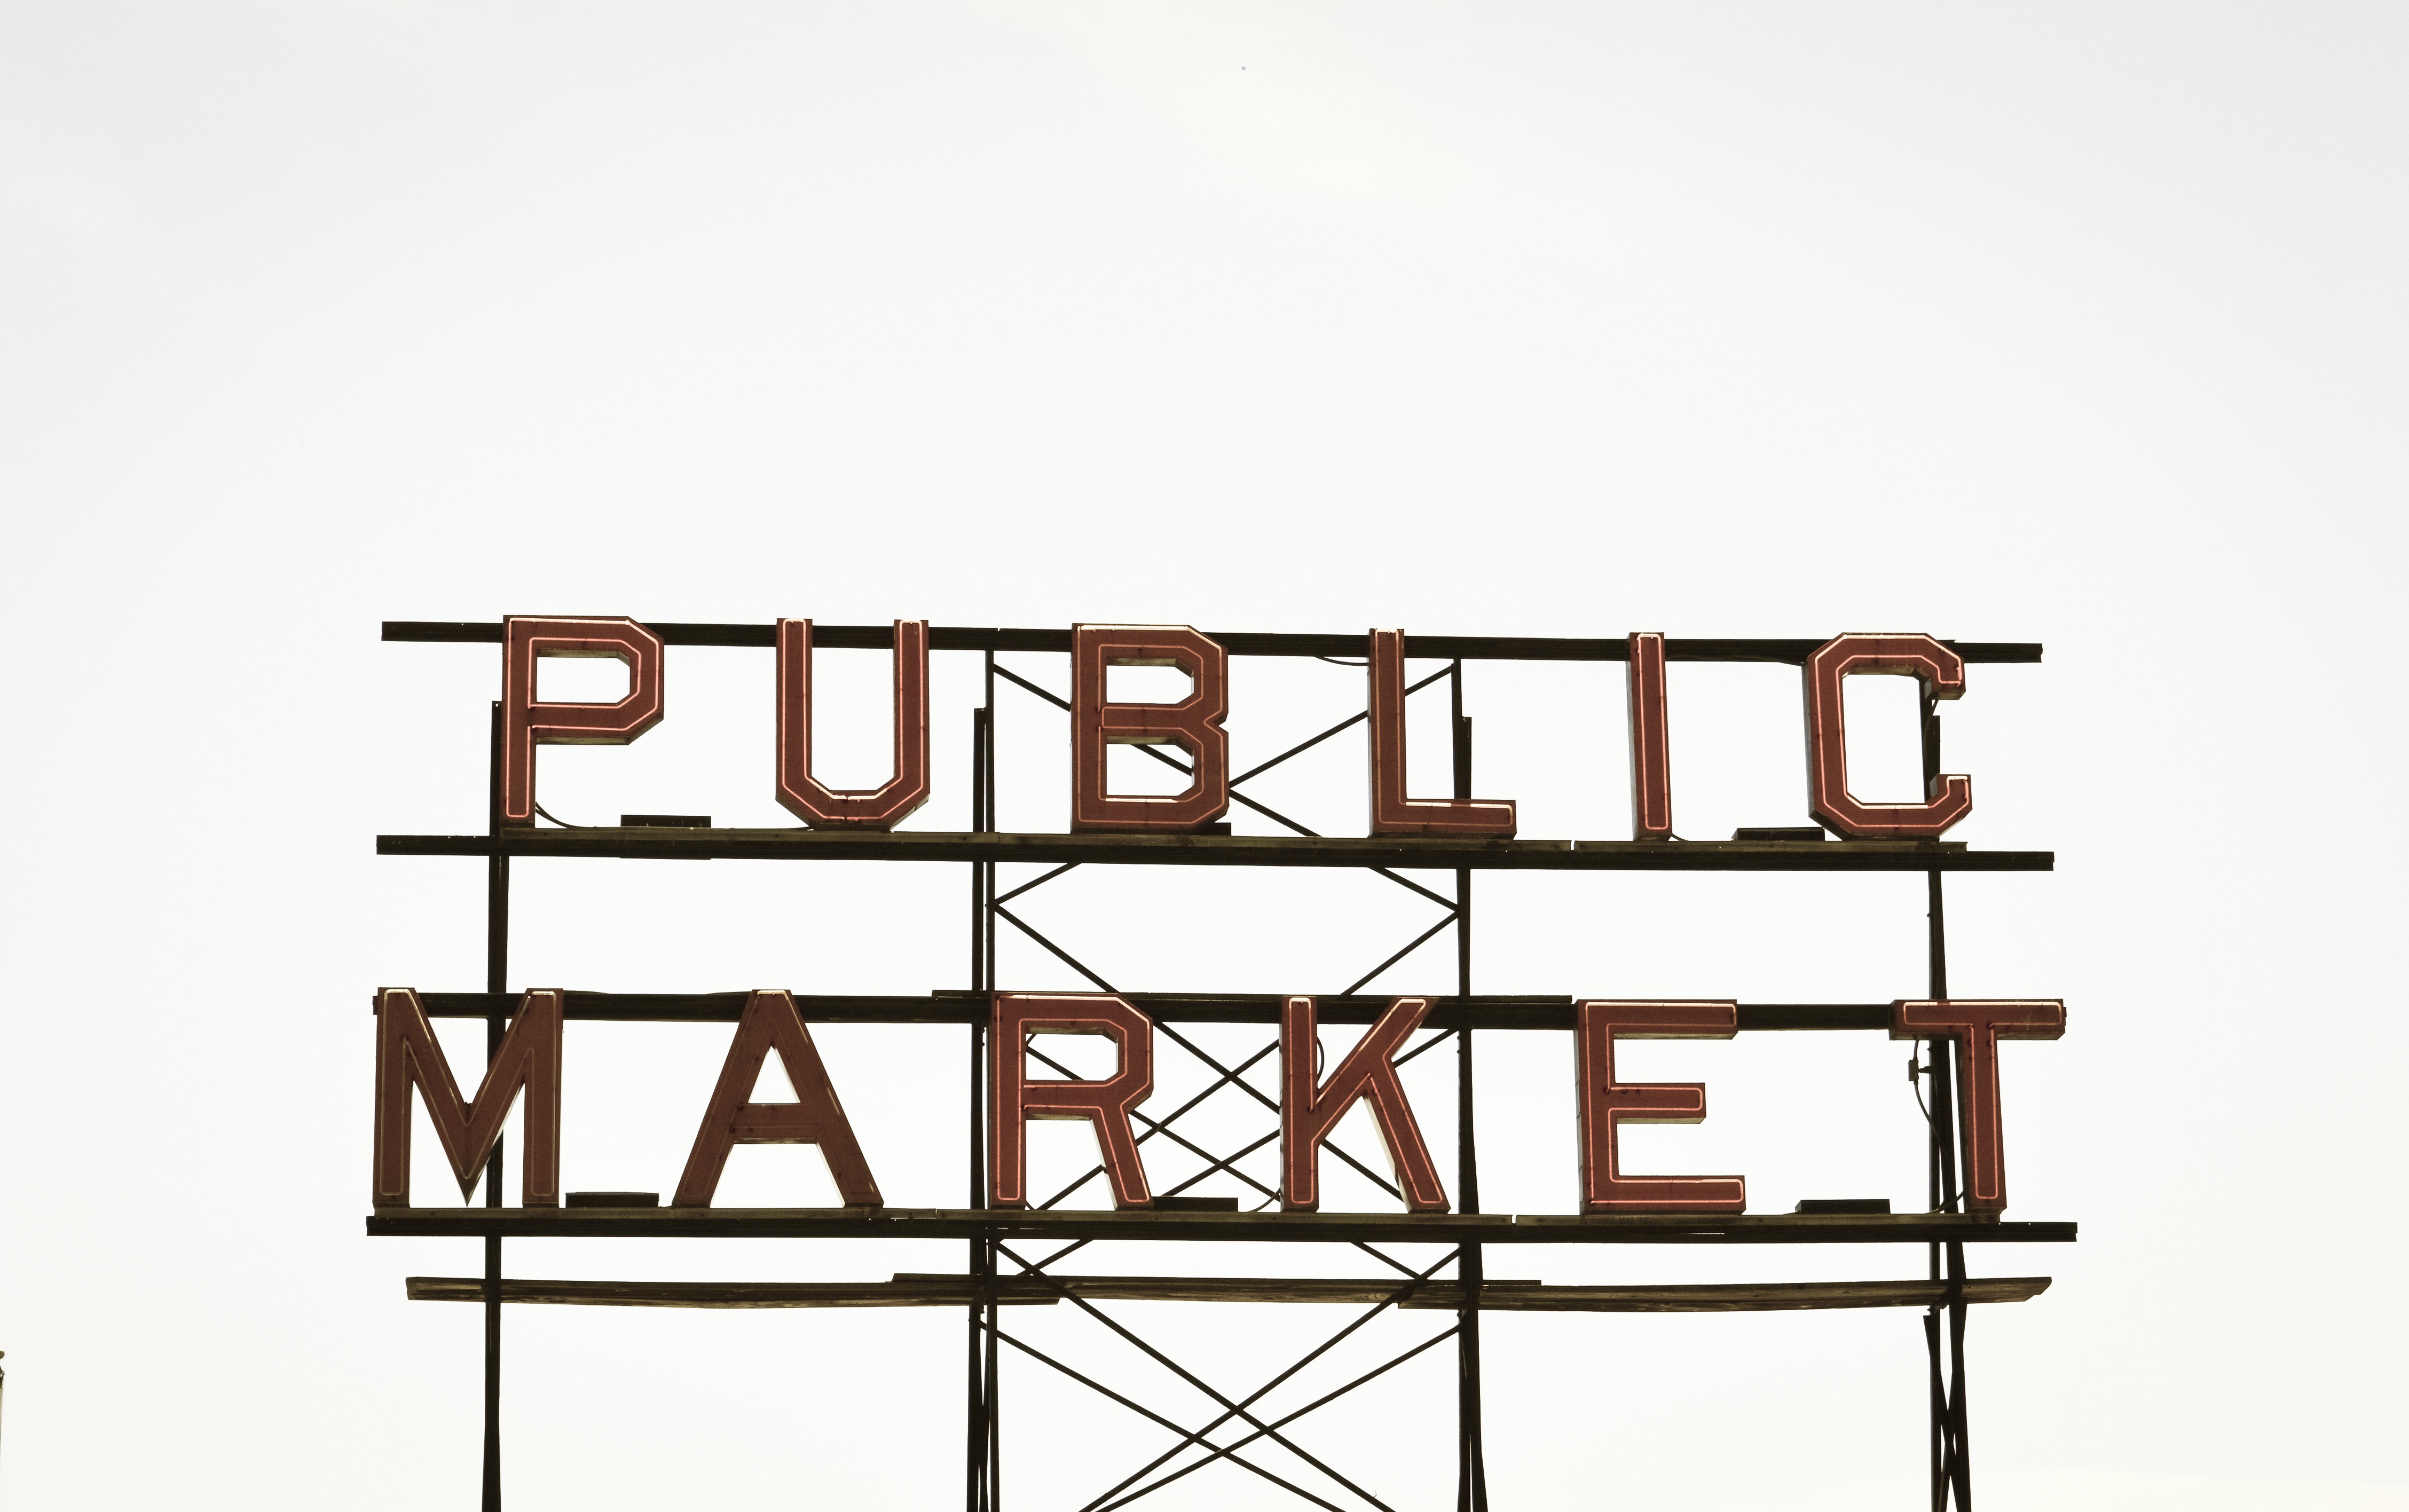
wood, white, sign, line, red, shelf, furniture, public market, symmetry, graphic